Avenue X station

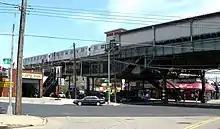
Station view from ground level

It is the southernmost three-track station on the line, with two side platforms. South of this station, the line is reduced to two tracks as it runs to Coney Island–Stillwell Avenue. Alongside the southbound side of the station is the Coney Island Complex, and there are two tracks that lead to the yard south of this station.